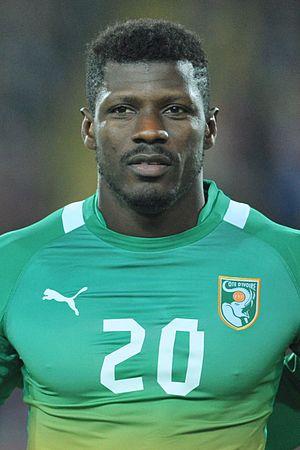
Igor Lolo, né le 22 juillet 1982 à Abidjan, est un footballeur ivoirien qui évolue au poste d'arrière droit.